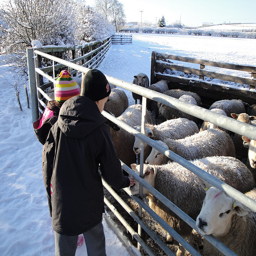
A man holding a child next to a herd of sheep.
A boy and girl petting some sheep in a stall.
Two children petting some sheep behind a fence.
There is a man that is feeding animals
a person close top a fence with many sheep